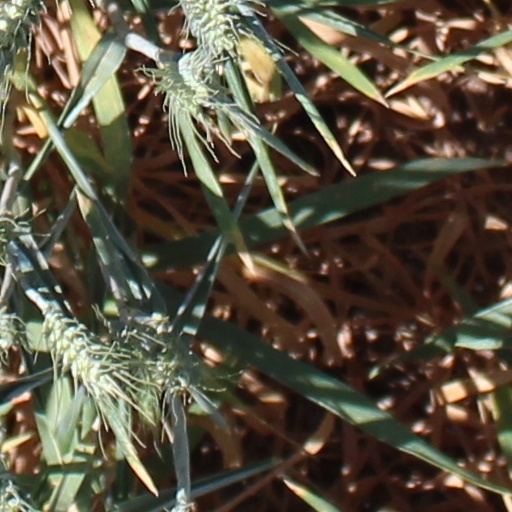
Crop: wheat